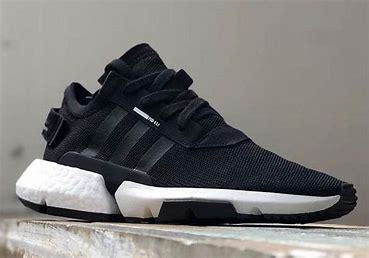
Brand: Adidas
Model: Pod S3 1